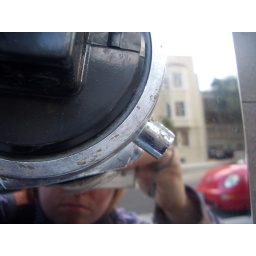
Depth of field experiments with a very shiny standpipe, on California Street in San Francisco.